St Mark's Basilica

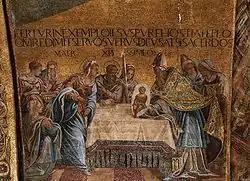
Tintoretto workshop (cartoon), mosaic in the central nave depicting the Presentation of Jesus at the Temple (sixteenth century)

Unlike in middle-Byzantine churches where the theme of the Last Judgement is often represented in the narthex, the decorative programme narrates the stories of Genesis and Exodus: the main subjects are the Creation and the Tower of Babel along with the lives of Noah, Abraham, Joseph, and Moses. Special emphasis is given to the stories of the sacrifice of Abel and the hospitality of Abraham, located prominently in the lunettes on either side of the entry to the church, due to the analogies with Christ's death and the Eucharistic meal.